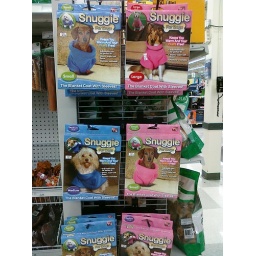
Ditch that sweater & dress your dog in a trendy snuggie...